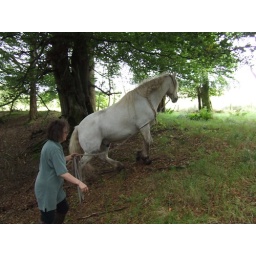
Eye caught by the cows in the next door field